Hierotheus II of Alexandria

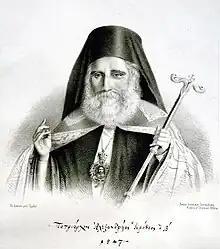
Patriarch Hierotheus II of Alexandria.

Hierotheus II served as Greek Orthodox Patriarch of Alexandria between 1847 and 1858. He was born in Sifnos.